Monroe County, Arkansas

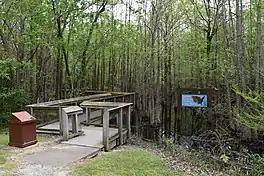
Headwater swamp at the entrance to Louisiana Purchase State Park, southern Monroe County

Prior to settlement, Monroe County was densely forested, with bayous, sloughs, and swamps crossing the land. Seeking to take advantage of the area's fertile soils, settlers cleared the land to better suit row crops. Although some swampland has been preserved in the conservation areas like the Cache River NWR and White River NWR, and some former farmland has undergone reforestation, the majority (52 percent) of the county remains in cultivation. Another large land use in Monroe County is the Cache River NWR and White River NWR, owned by the United States Fish and Wildlife Service.